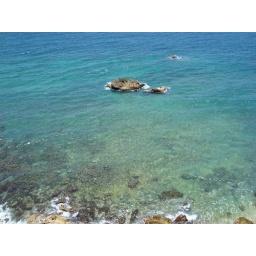
clear water down the cliff in Cabo Rojo!!!